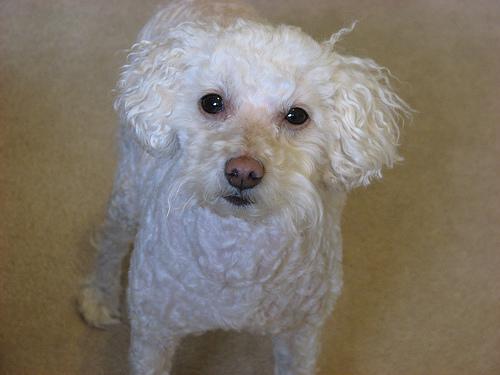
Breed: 2925-n000114-toy_poodle